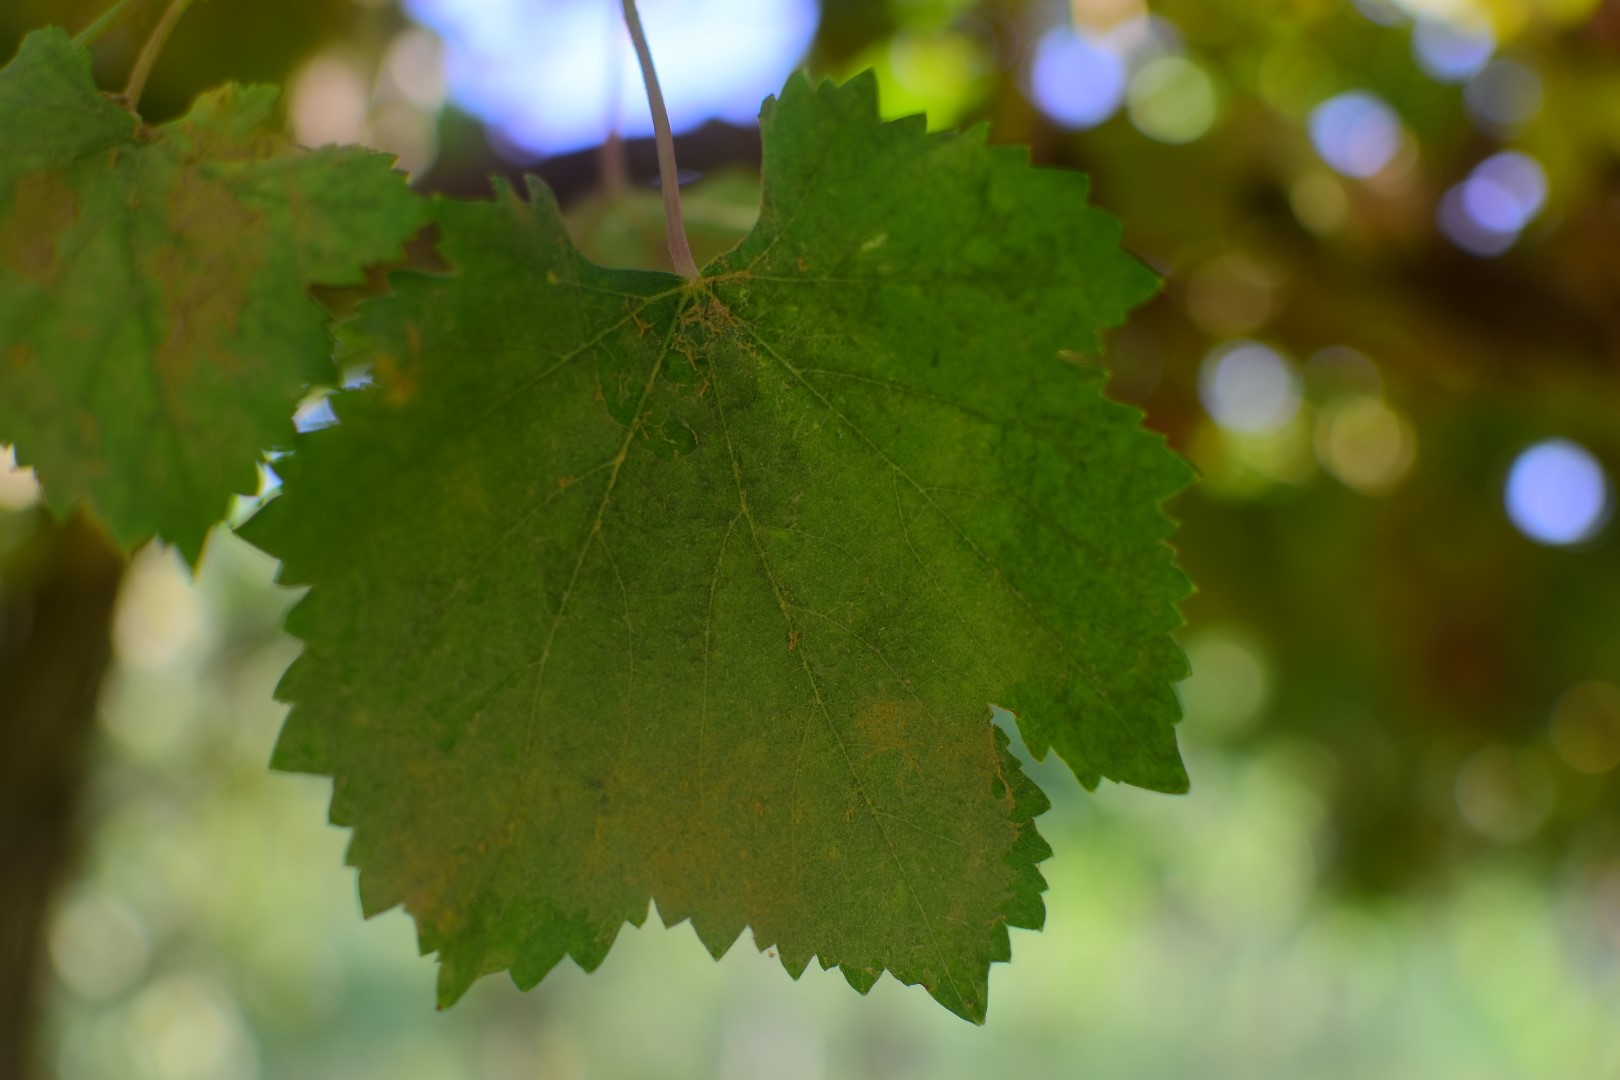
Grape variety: Deas Al-Annz